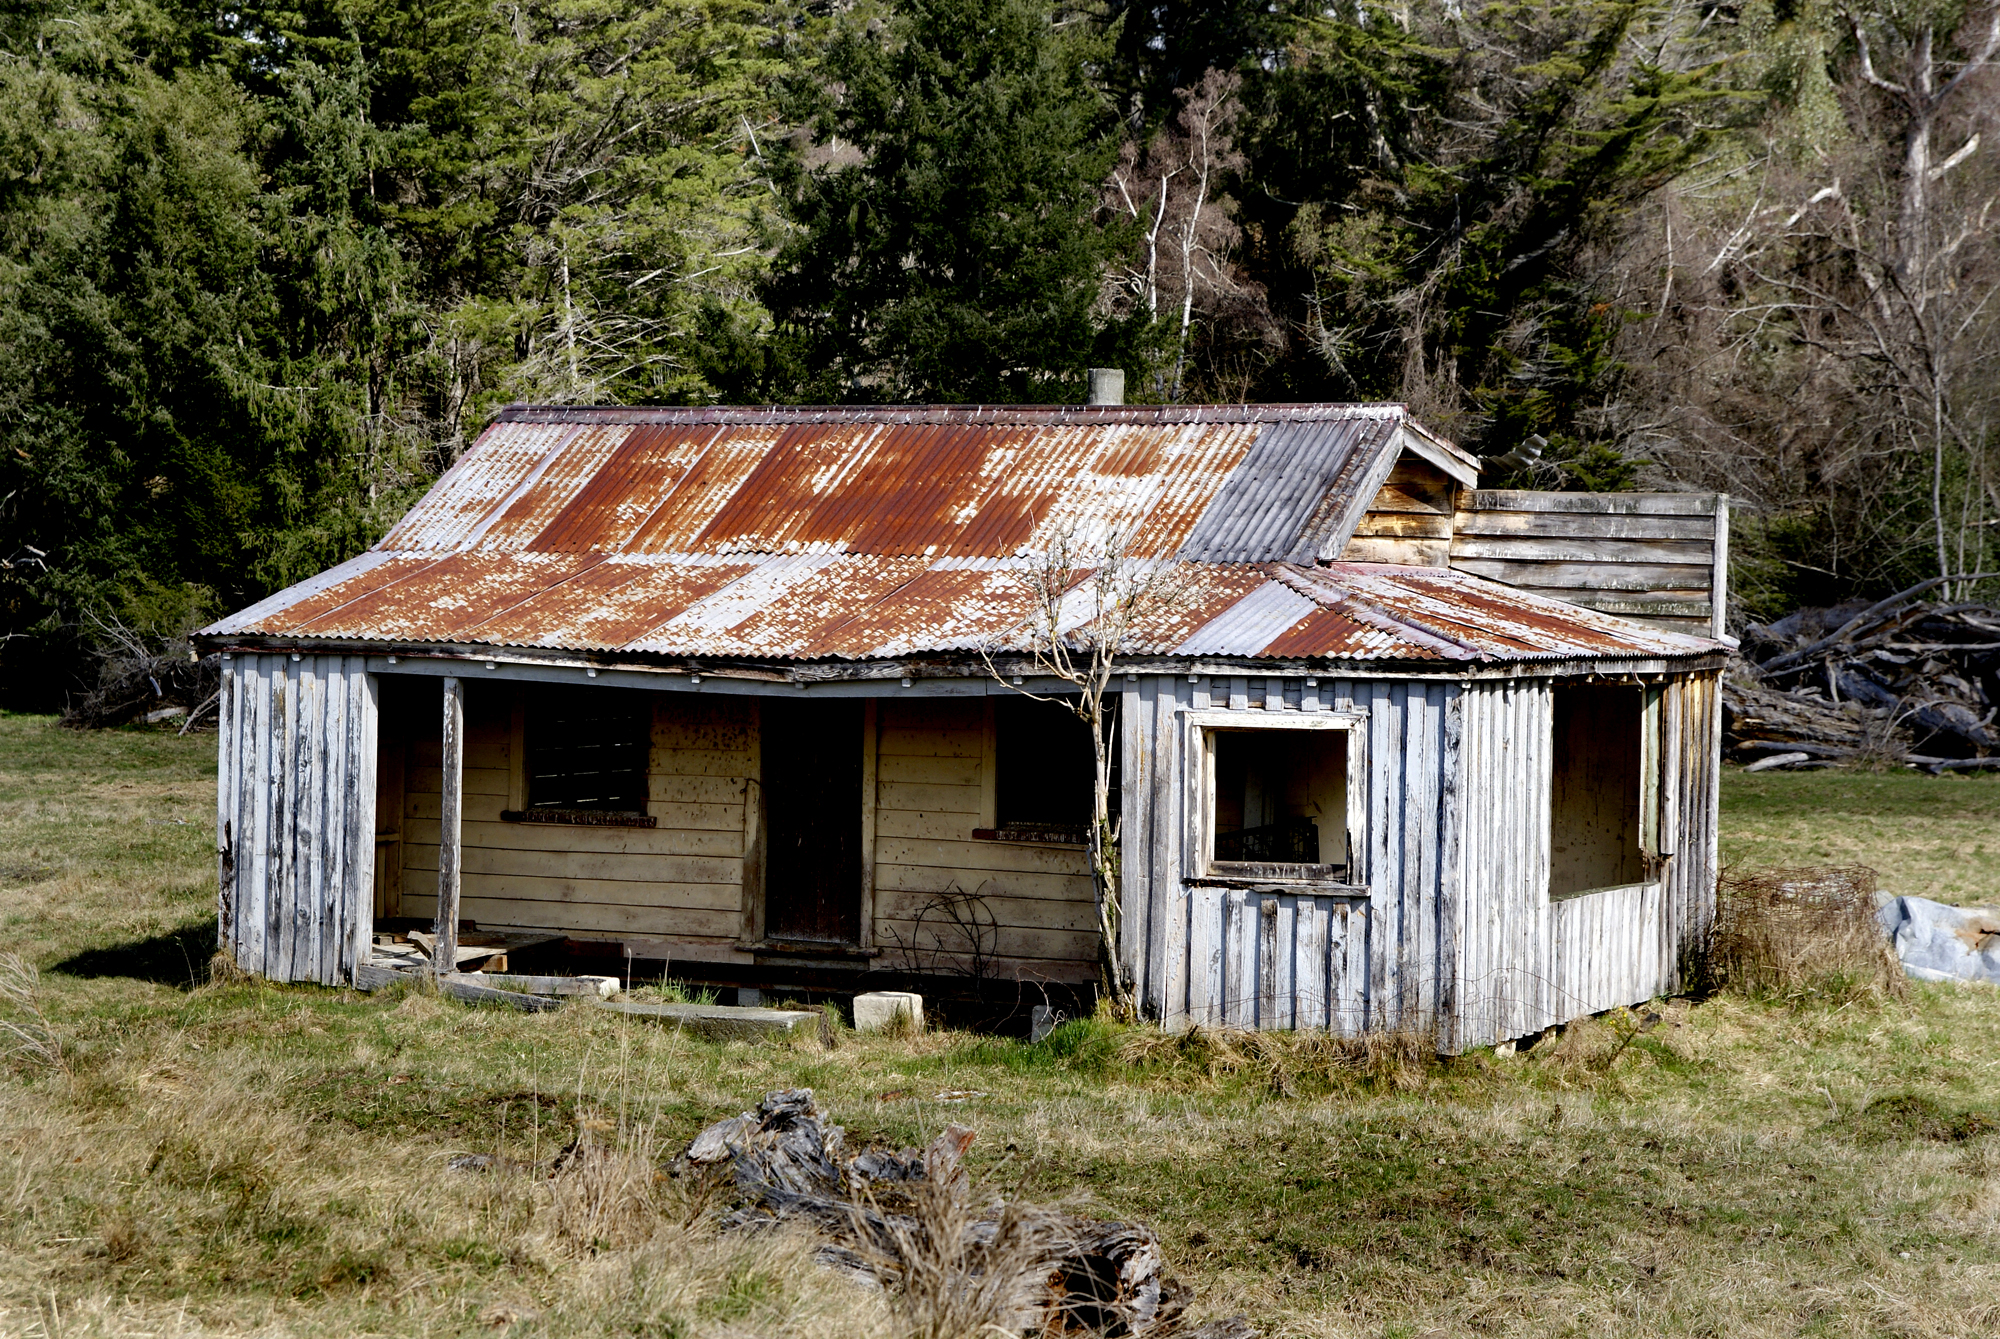
wood, house, building, barn, home, shed, hut, shack, rural, cottage, backyard, flickrelite, log cabin, sonydslra300, oldhouse, rural area, outdoor structure